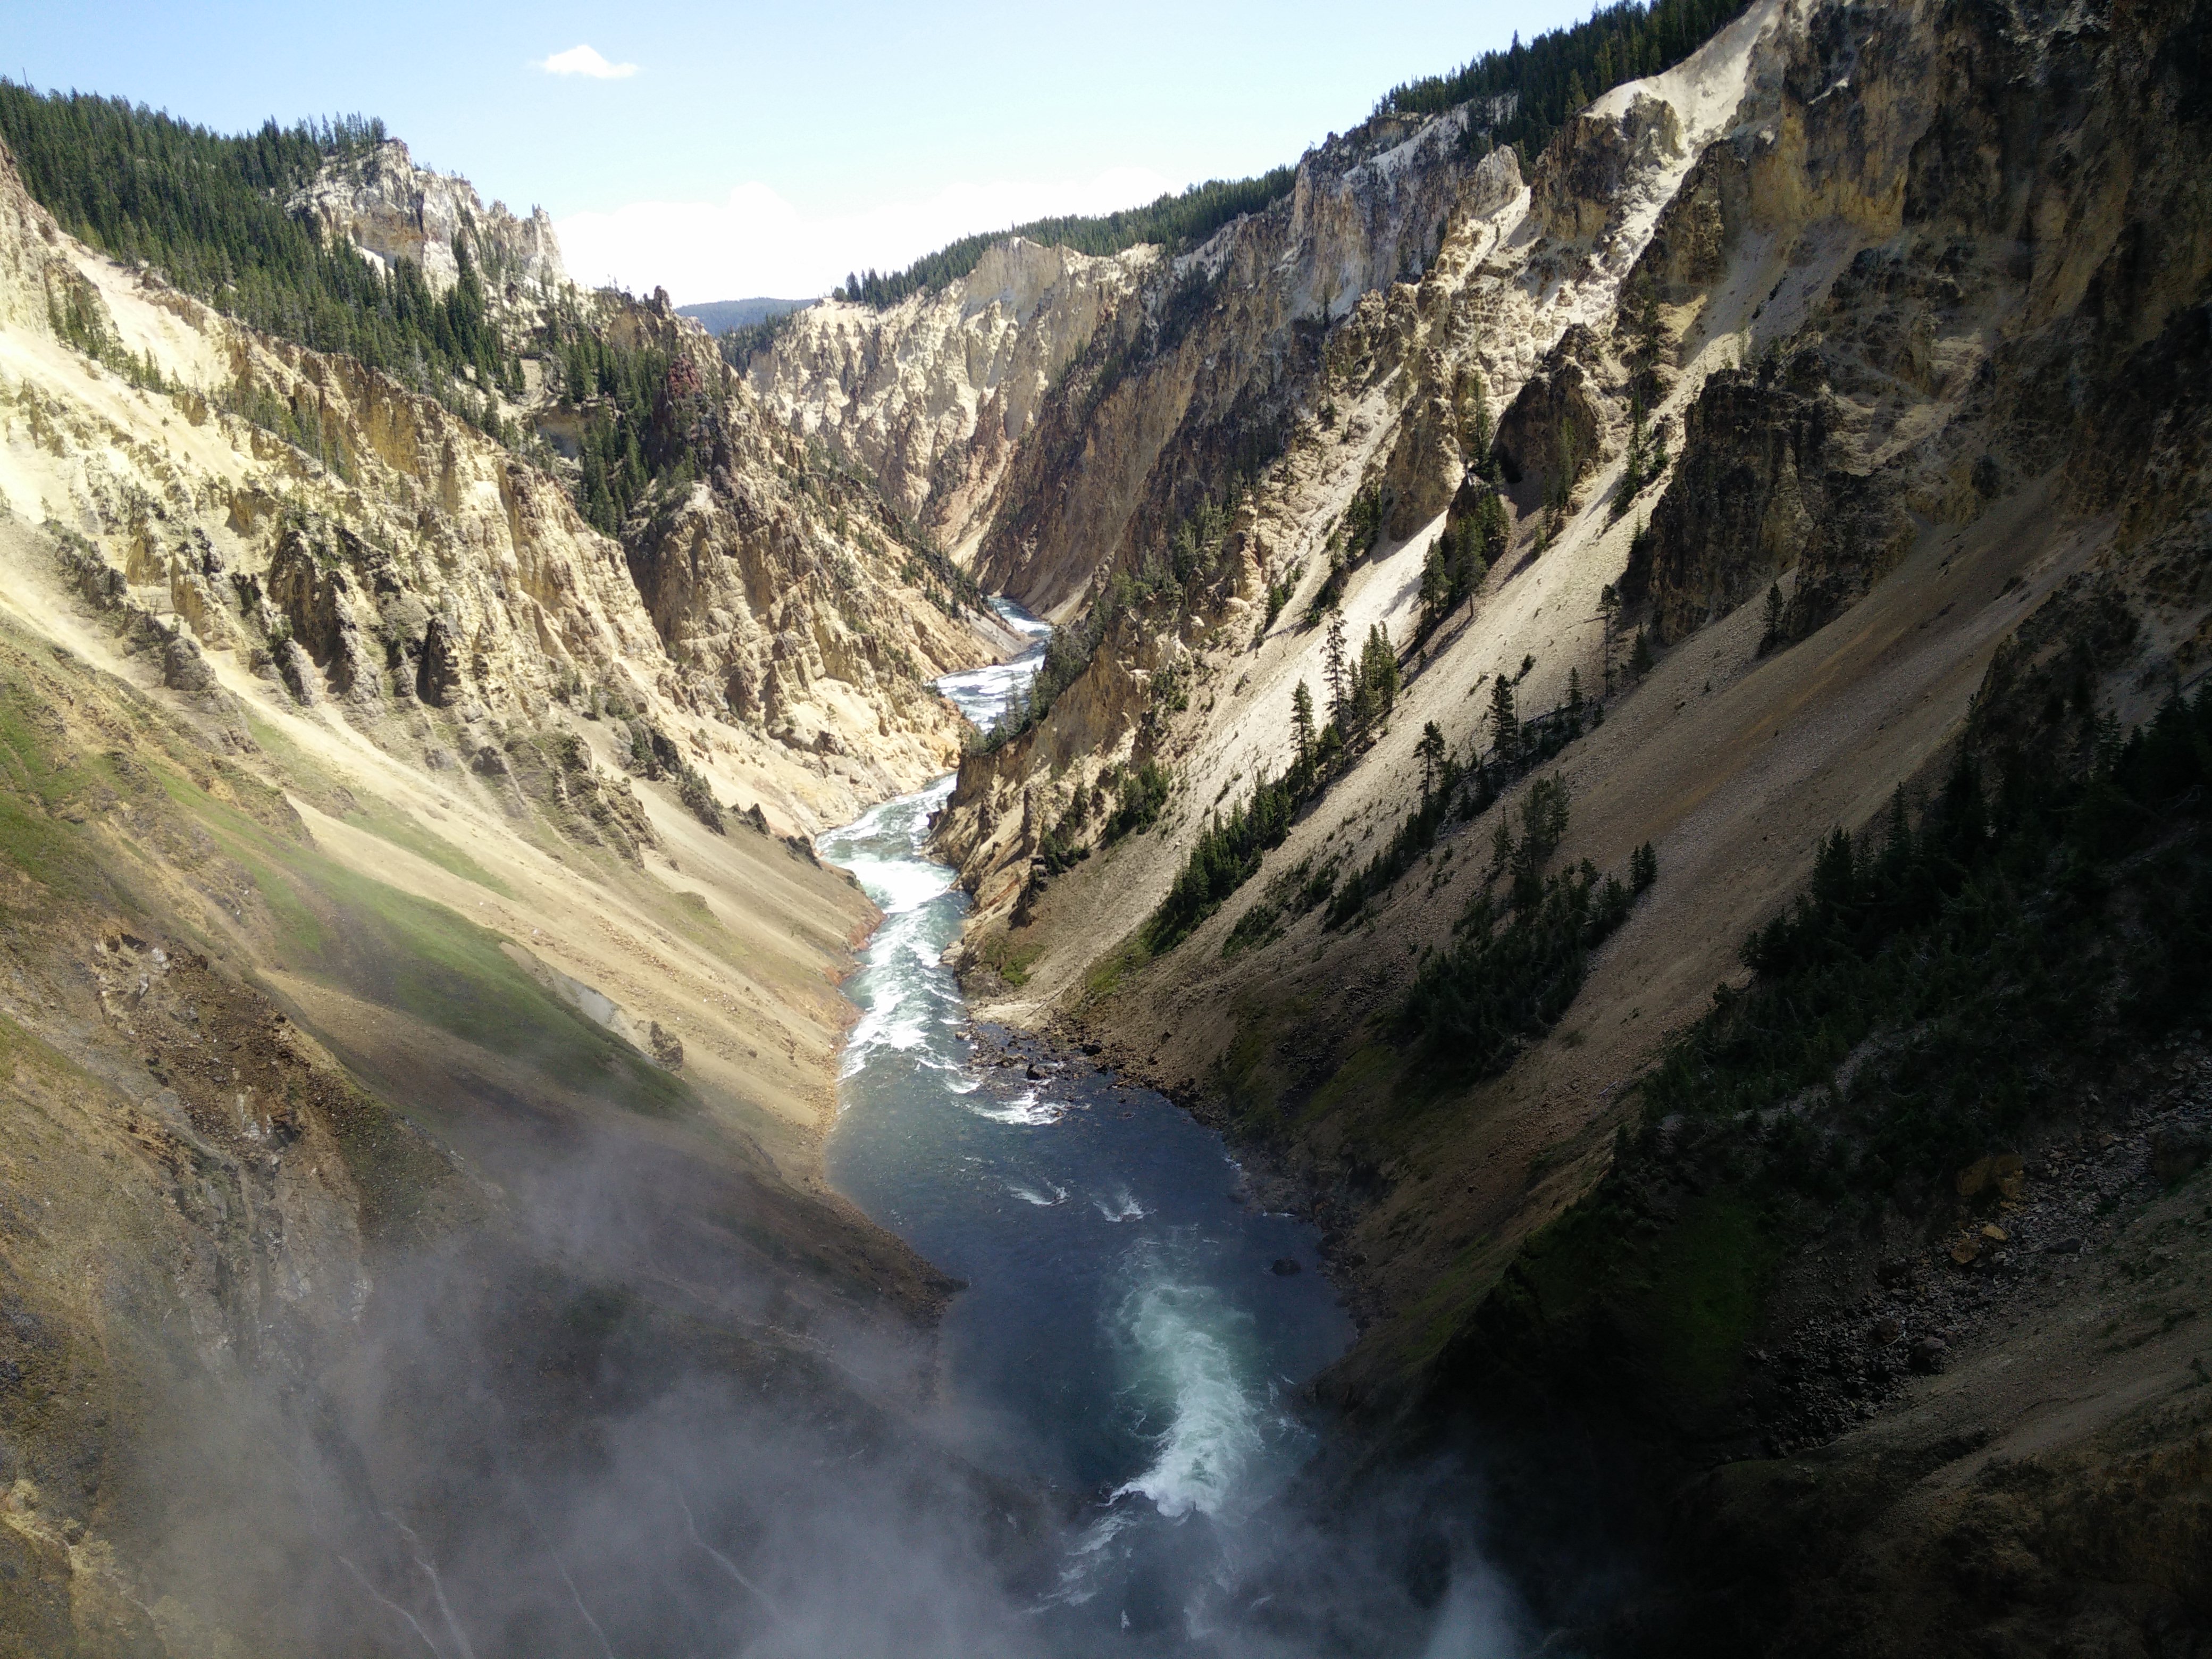
park, body of water, nature, water resources, water, natural landscape, watercourse, waterfall, geological phenomenon, ravine, formation, canyon, cliff, escarpment, geology, terrain, rock, valley, fault, rapid, river, mountain, outcrop, wadi